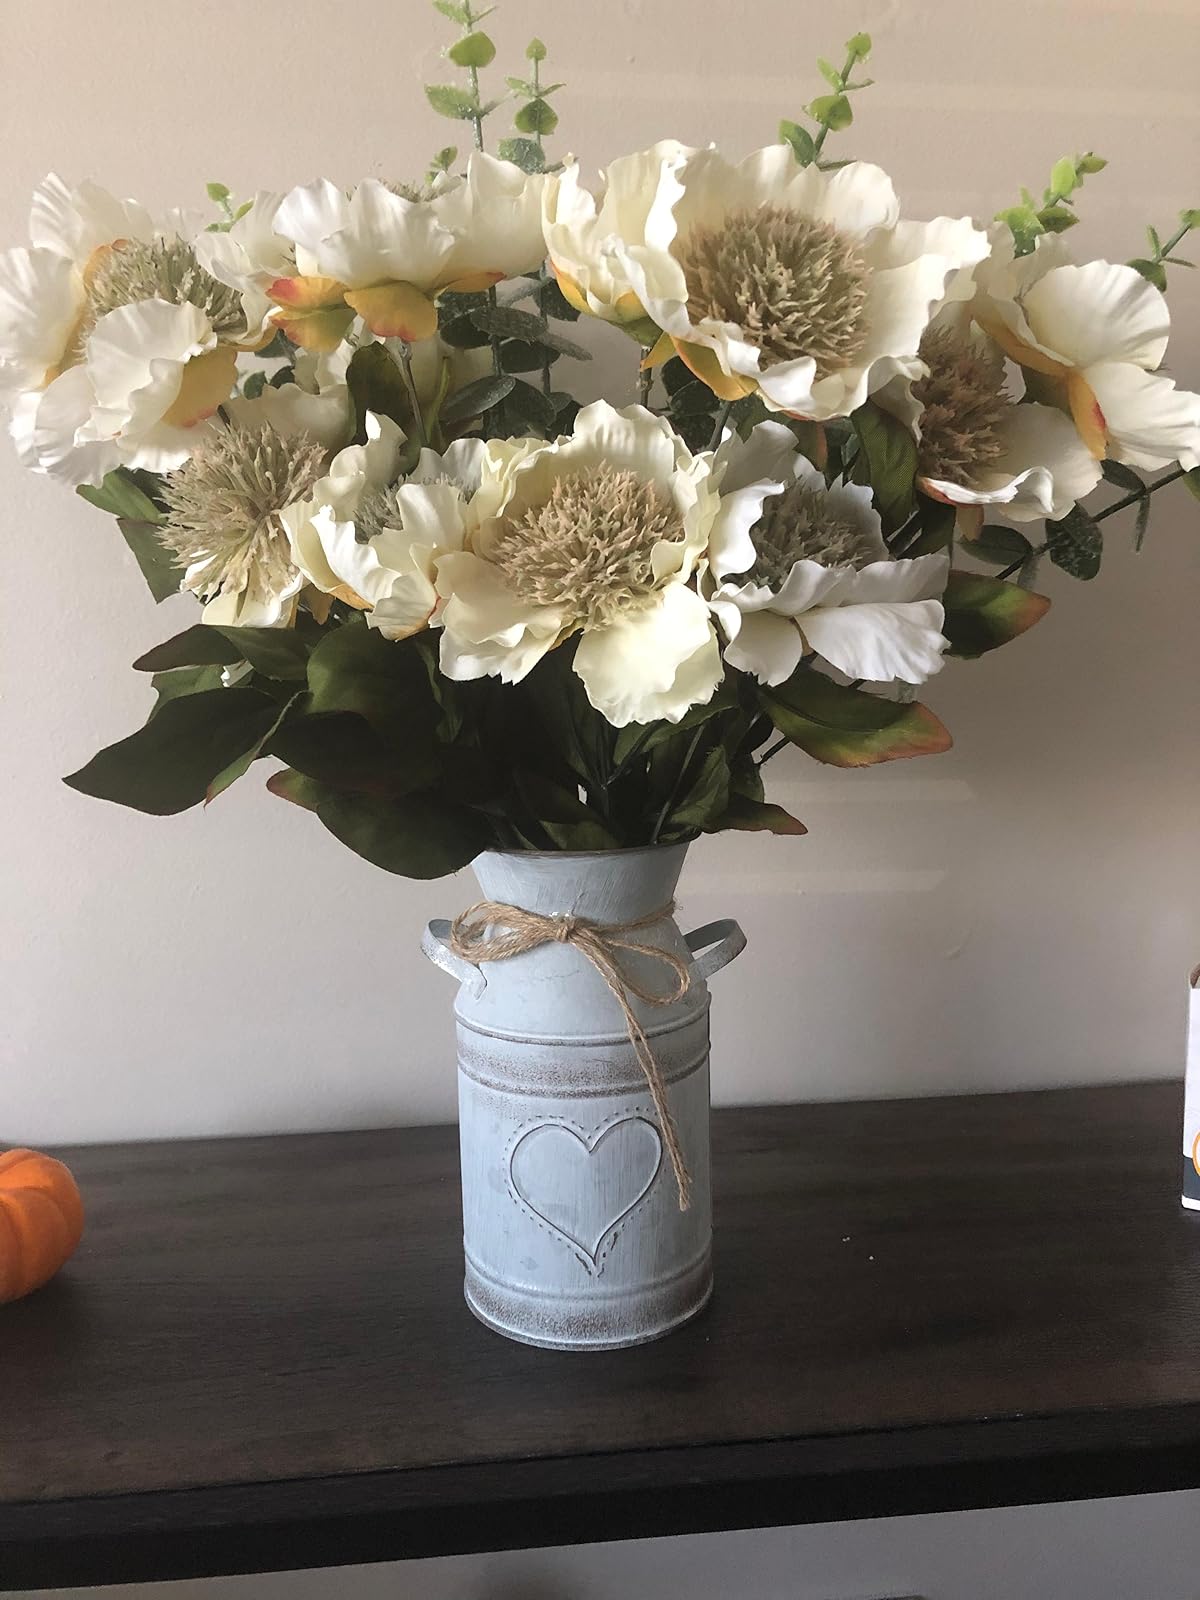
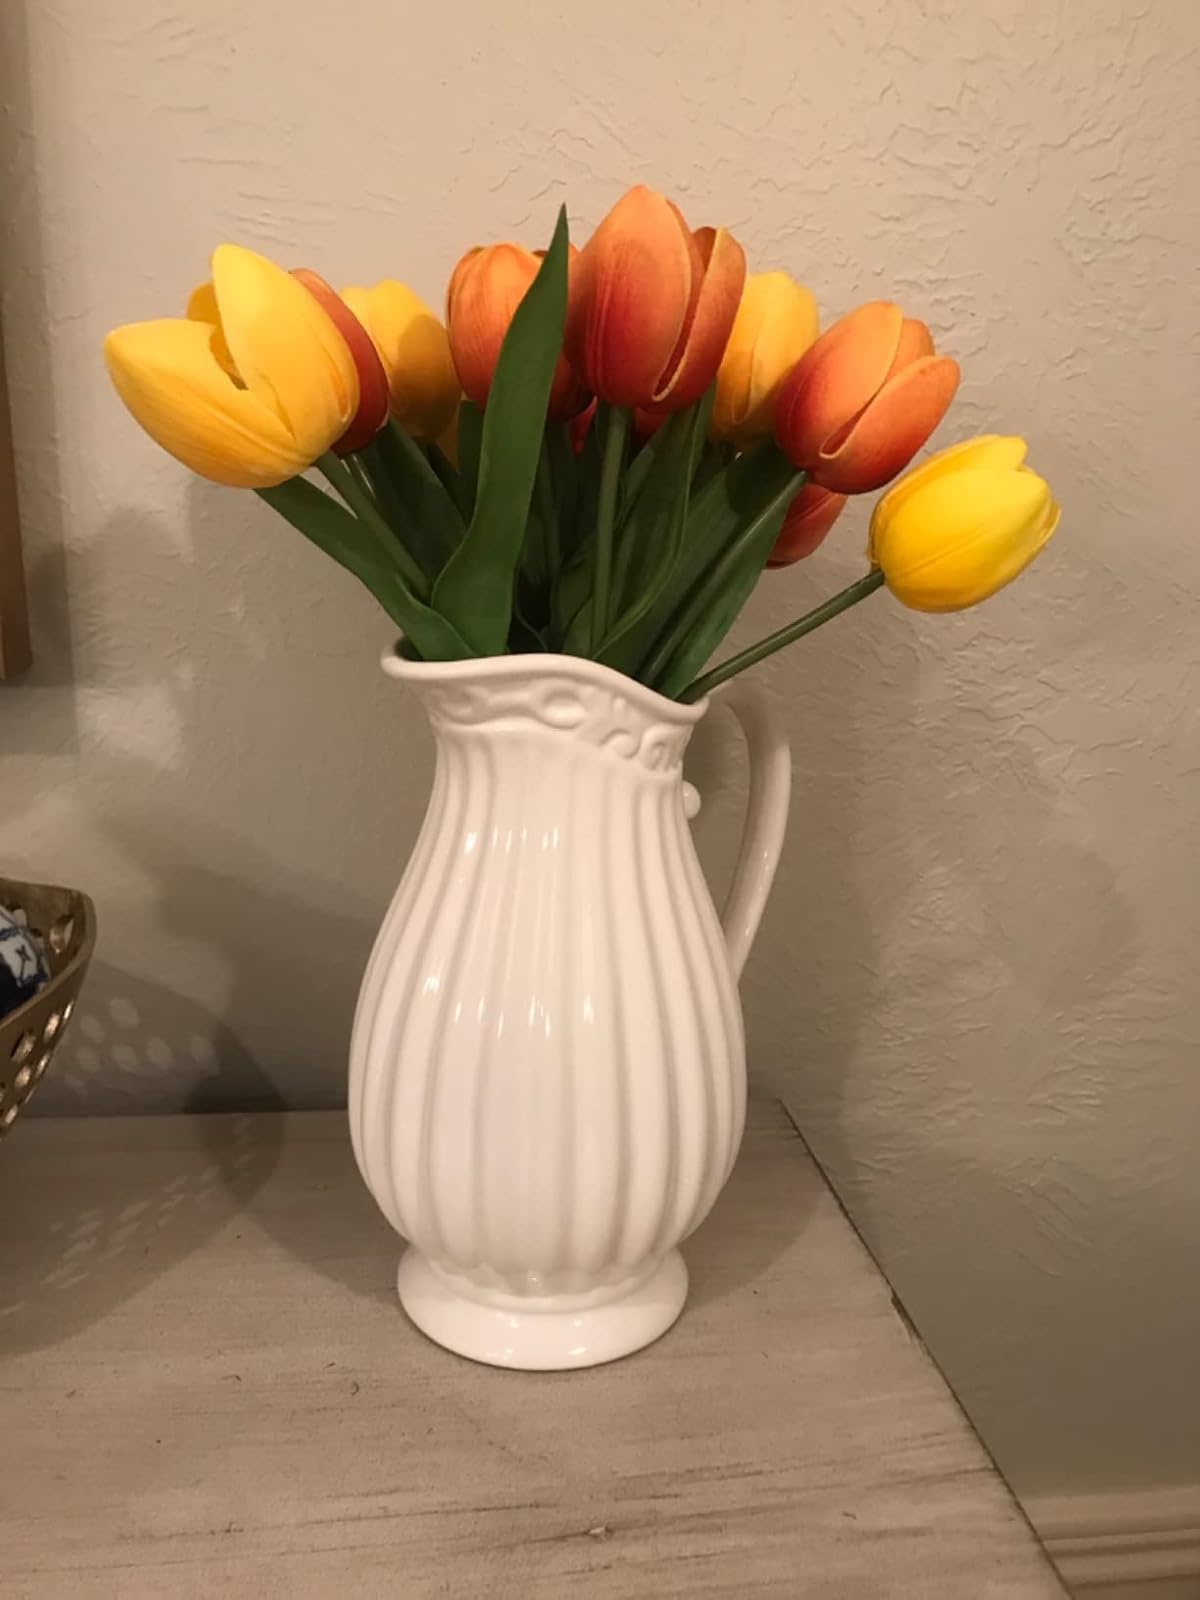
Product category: vase
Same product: no